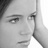
Emotion: sad